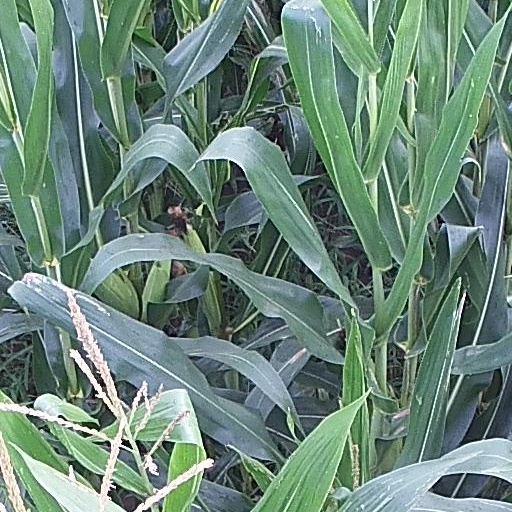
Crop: maize; corn